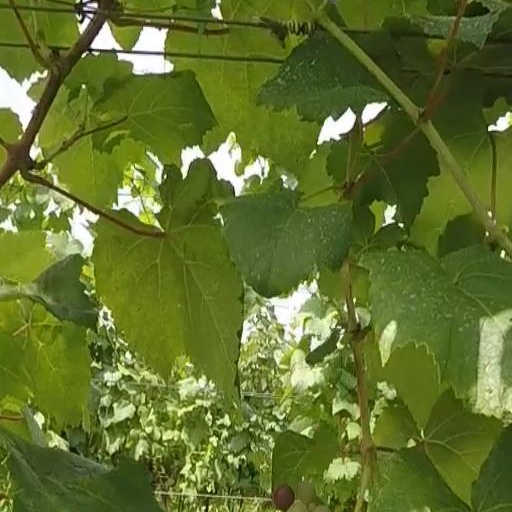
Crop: grape